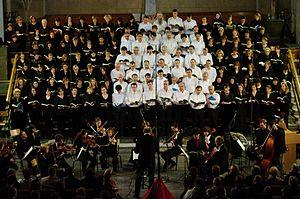
Photo du chœur de l’École normale supérieure de Lyon et de la Sprezzatura de Paris produisant Le Messie de Haendel en L'église Notre Dame de l'Annonciation de Vaise (Lyon 9e) le 9 mai 2009.
Le chœur désignait dans la haute Antiquité grecque une danse de cérémonial ou des danseurs cérémoniaux. Puis, ce fut un petit groupe d'hommes masqués et chargés de commenter la dramaturgie dans l'orchestra du théâtre antique. Actuellement, le chœur est habituellement divisé en quatre pupitres principaux, chaque pupitre comportant ses propres divisions. Le nombre de choristes dépend de l'envergure de l'œuvre ou de la situation donnée. Par ailleurs, la plupart des chœurs ne sont en rien dépendants d'une maison d'opéra et peuvent, par exemple, participer à un office religieux ou, plus fréquemment aujourd'hui, se donner en concert dans un répertoire non obligatoirement d'opéra. Certaines formations sont uniquement composées d'hommes, de femmes ou d'enfants. Il s'agit alors de chœurs à voix égales.